J. Carlos Santamarina

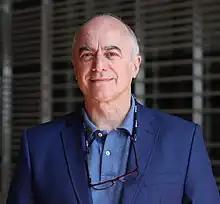
J. Carlos Santamarina

J. Carlos Santamarina is a professor of Civil and Environmental Engineering and Clough Chair at the Georgia Institute of Technology, Atlanta, USA.